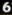
Number: 6